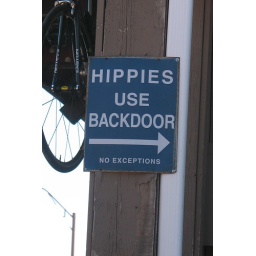
This sign was posted at a bike rental shop in Sedona.